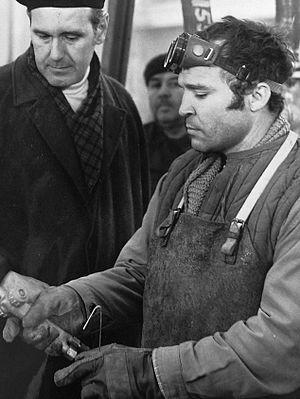
József Madaras, né le 16 août 1937 à Rigmani, en Roumanie, et mort le 24 avril 2007 à Máriahalom, est un acteur hongrois.